Nuestra Señora de la Soterraña

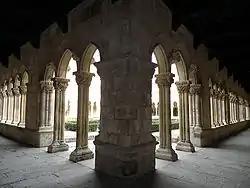
Arches of the cloister southern corner.

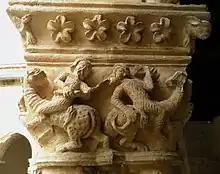
Every cloister capital is decorated in a different way.

The cloister plan is almost square and is attached to the church by its southern wall, where there is a door that connects both sides. The cloister probably was built simultaneously with the church enlargement, as indicated by coincident mason's marks carved in their stones.